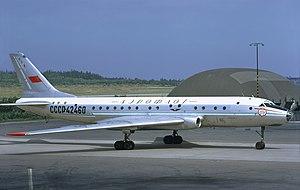
Le vol Aeroflot 1691 s’écrasa après une fausse alerte incendie près de l'aéroport de Vnoukovo.
Le Tupolev Tu-104 est le premier avion de ligne soviétique à réaction. Il a été développé à partir du bombardier Tu-16.